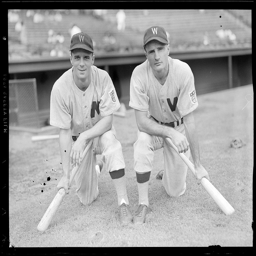
Two baseball players kneeling next to each other on a field.
Two ballplayers pose in front of the dugout.
Two baseball players are leaning on bats for a photo.
Two men in baseball uniforms with bats are on a field.
A couple of baseball players posing with bats.